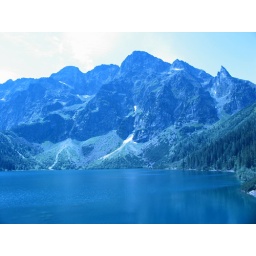
Morskie Oko lake in blue colours, the picture has been taken by Joanna